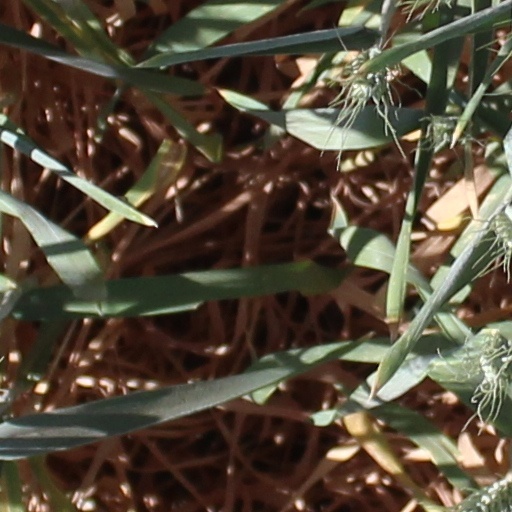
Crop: wheat